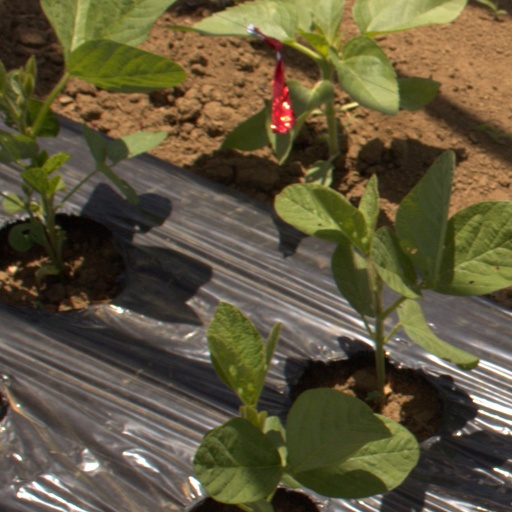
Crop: Jerusalem artichoke